Cèllere Codex

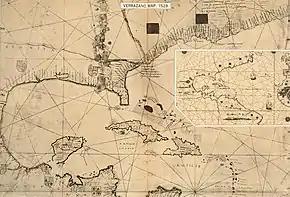
Contemporary map of Verrazzano's 1524 voyage

Verrazzano's fellow Italian, Christopher Columbus, in the service of the Catholic Monarchs of Spain, had reached the New World in 1492, and over the next thirty years, three European nations — the English, Portuguese and Spanish —investigated the new continent, claiming land for their respective monarchs when possible. A few years after Columbus, John Cabot made multiple voyages to Newfoundland in the service of the English King, Henry VII. In September 1522 Spaniard Juan Sebastián de Elcano made the first circumnavigation of the globe, and in the following year the king of France, Francis I, was persuaded to dispatch an expedition. This was under the command of the Florentine explorer and humanist Giovanni da Verrazzano. Verrazzano was tasked with discovering a westward-passage to China, which would enable traders to avoid the treacherous Straits of Magellen. This was the goal Columbus had originally set out to achieve over 30 years earlier.